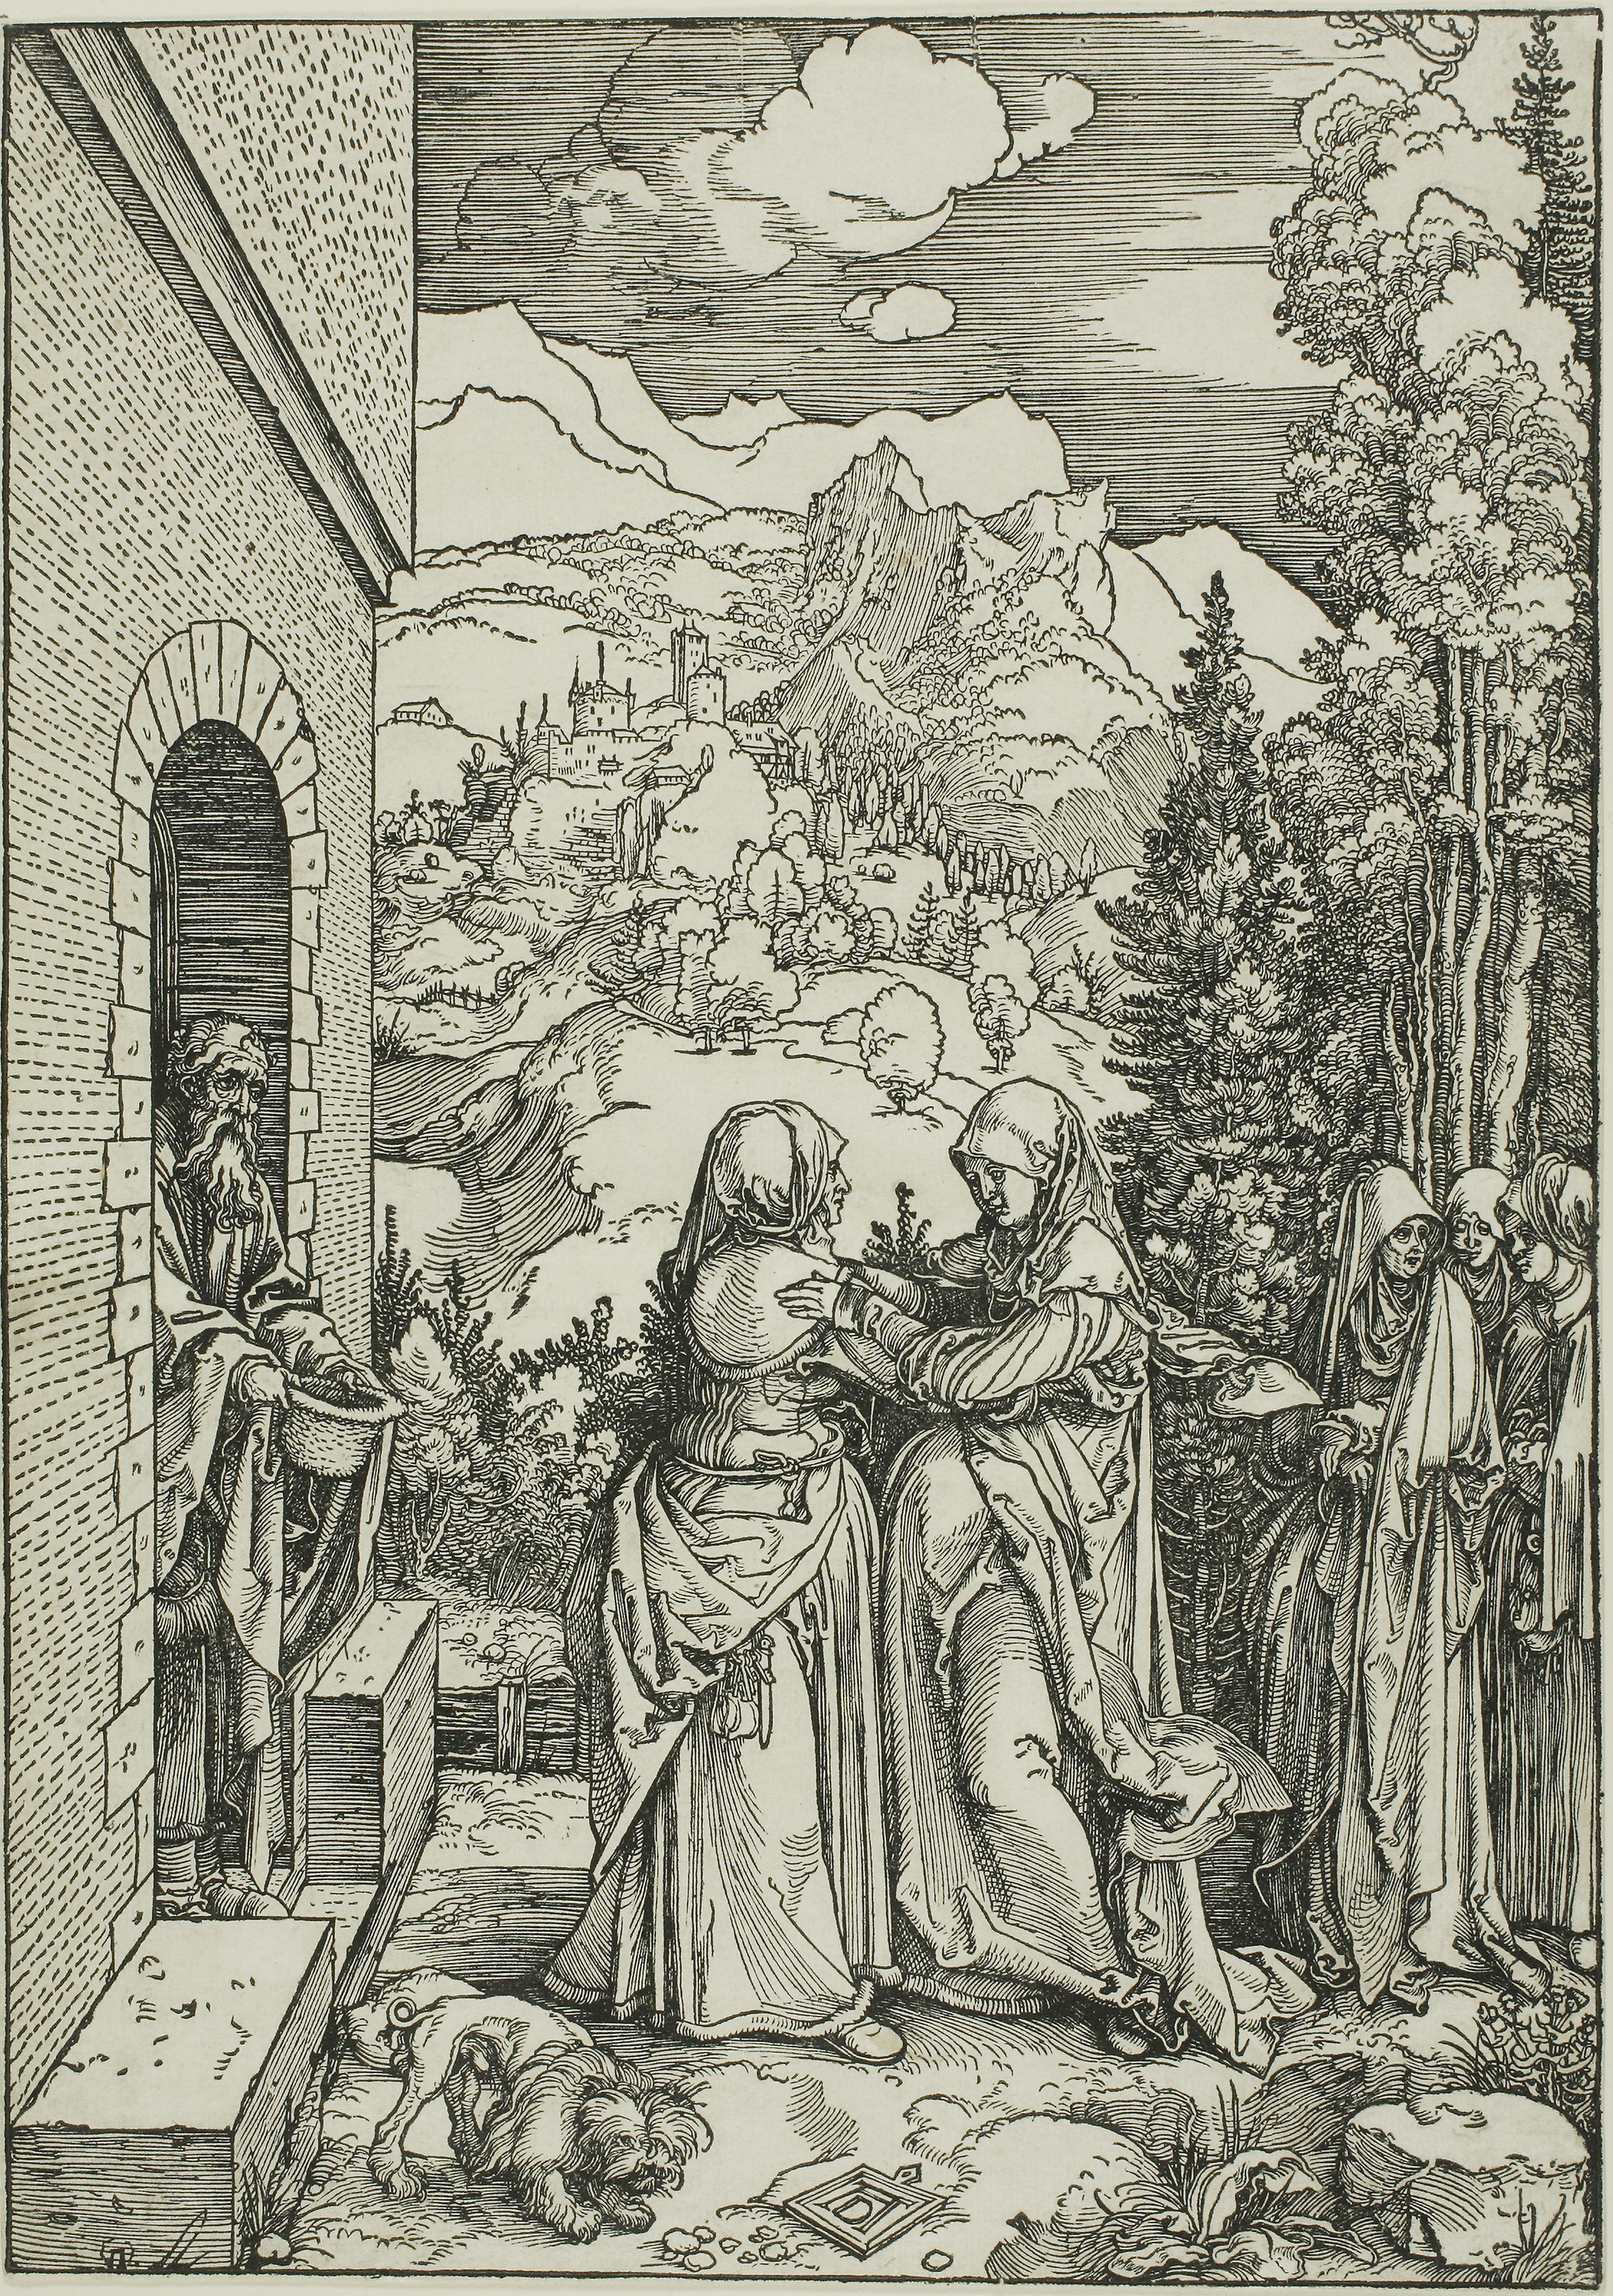
art, history, black and white, middle ages, mythology, tree, fictional character, monochrome, visual arts, illustration, artwork